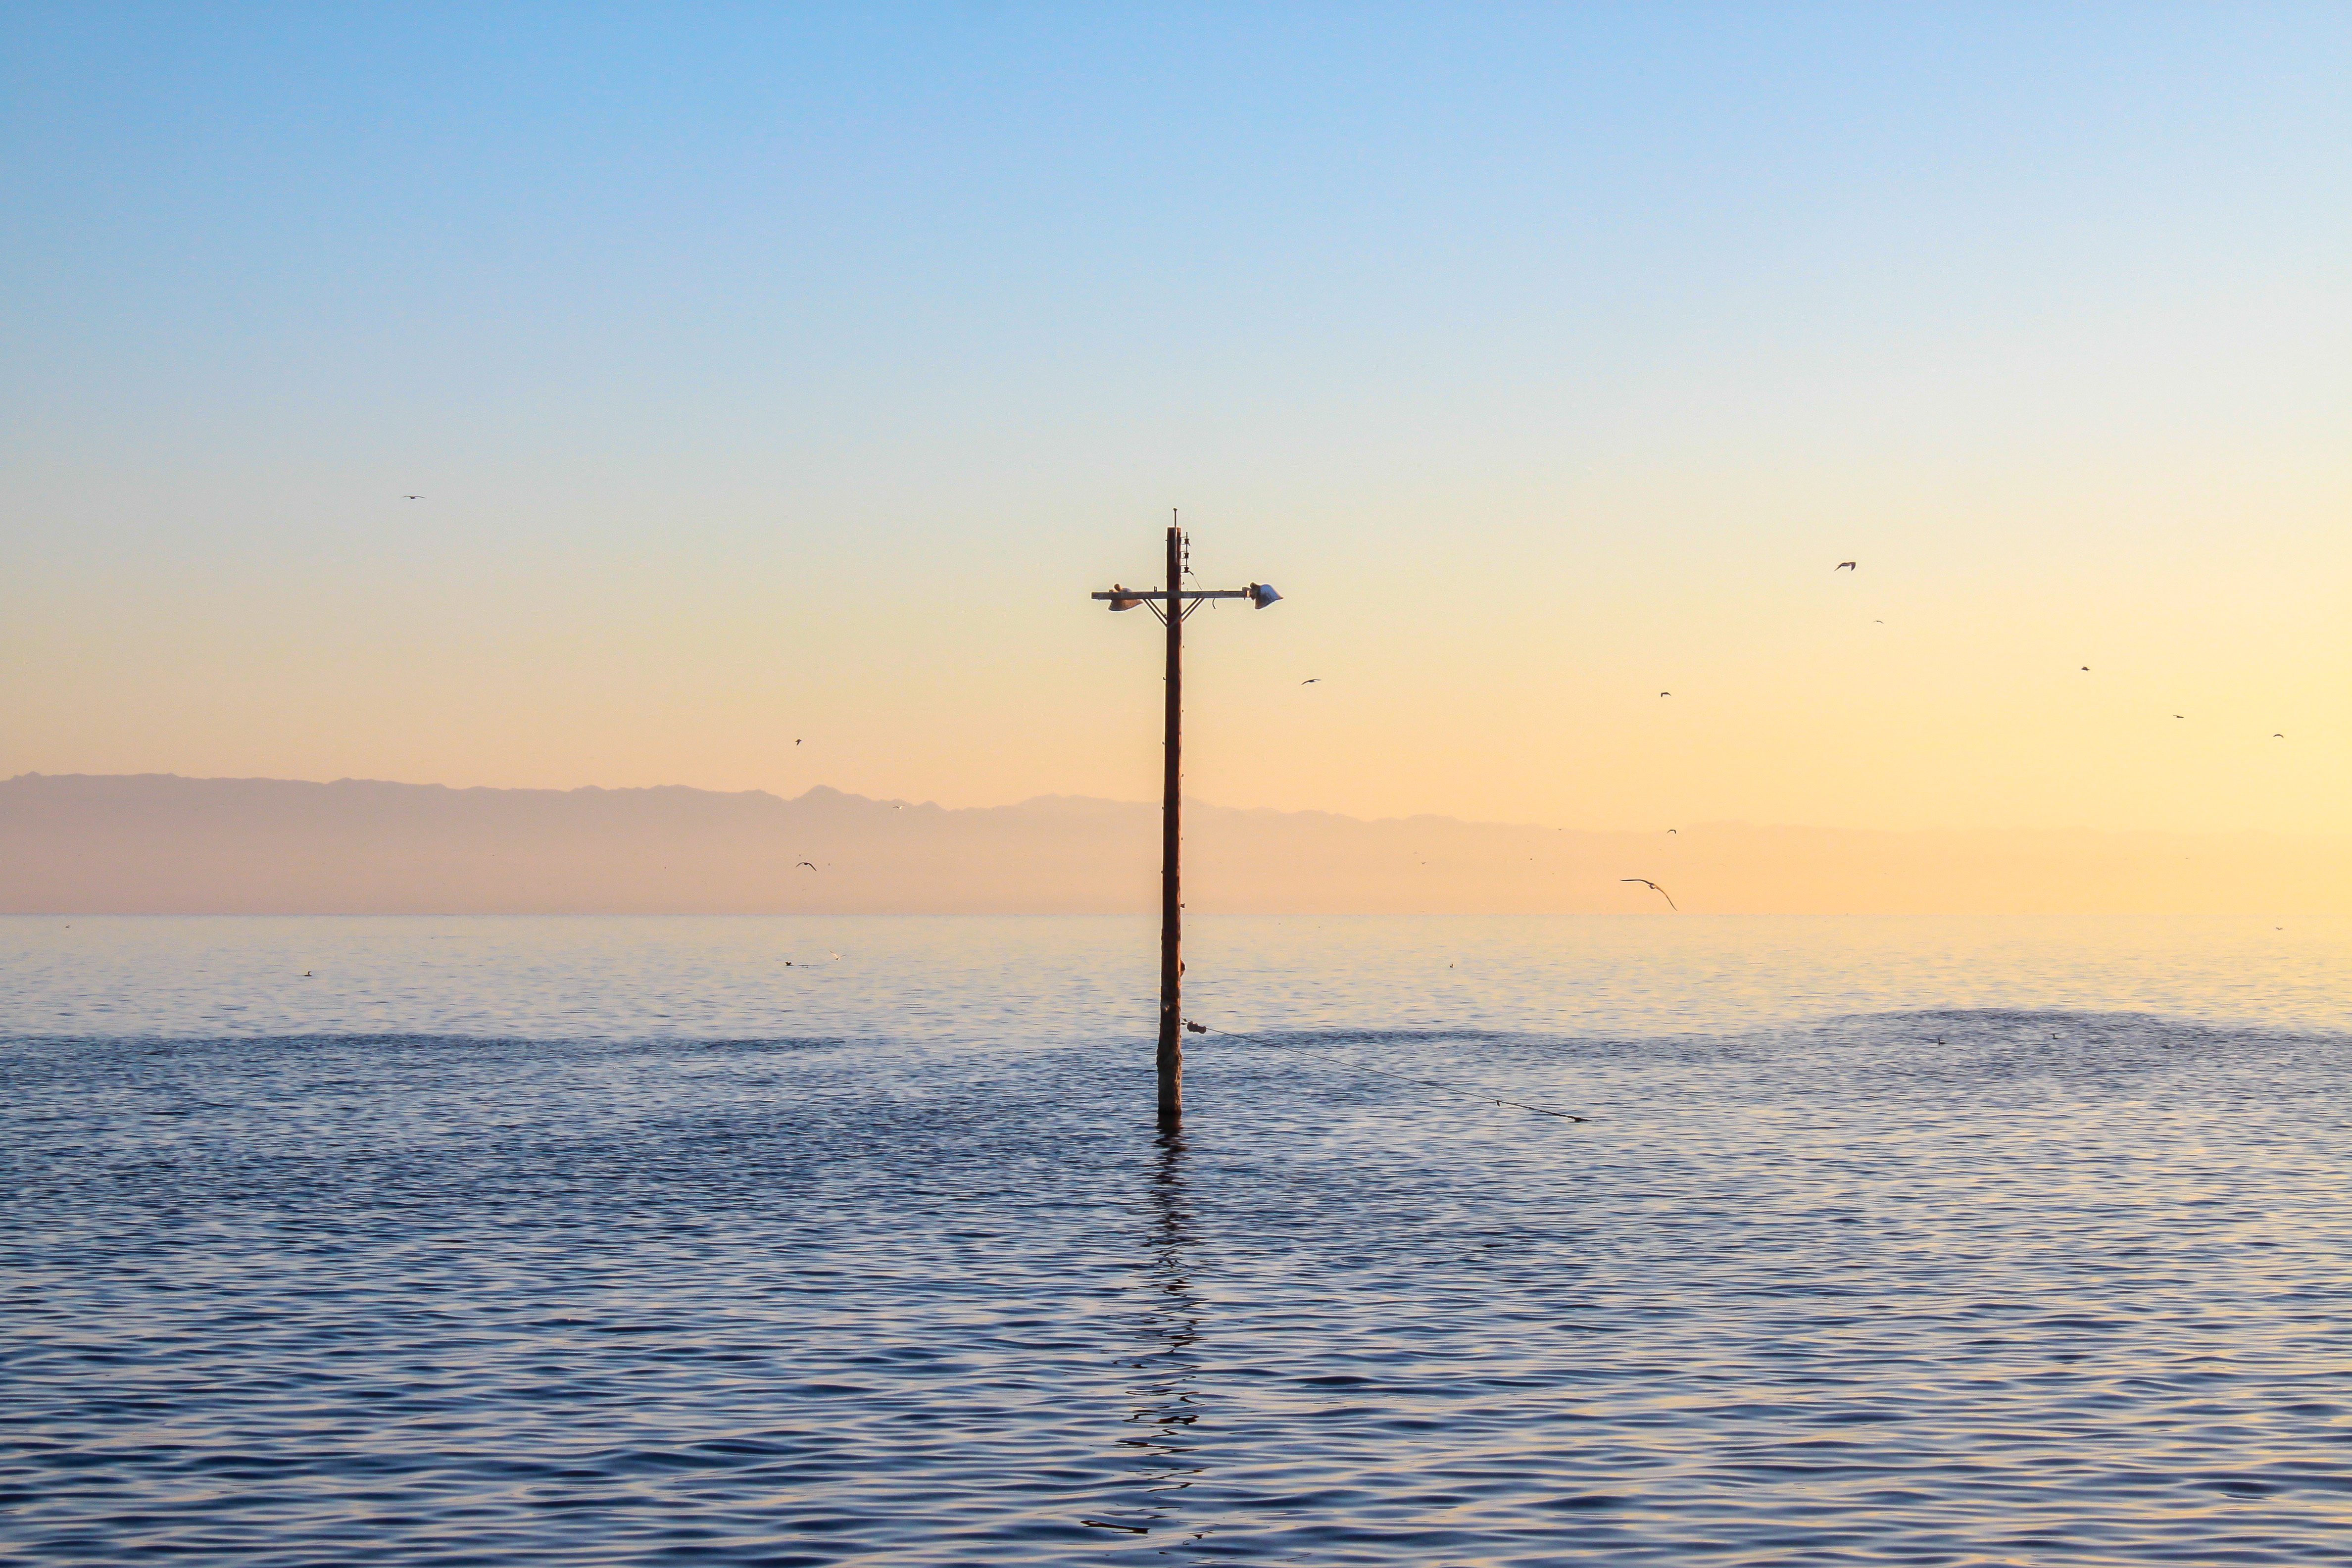
beach, sea, coast, water, ocean, horizon, bird, sunrise, sunset, shore, wave, lake, wind, dawn, dusk, pole